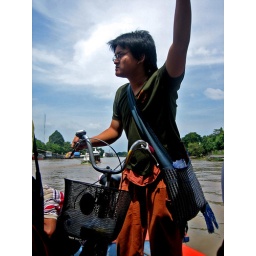
Ayuthaya Trip: day 2, we took the bikes into the boat for ride around Ayuthaya.